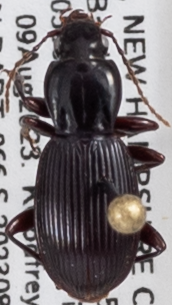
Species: Pterostichus tristis
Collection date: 2023-08-09
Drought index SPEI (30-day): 1.642
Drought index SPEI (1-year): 1.69
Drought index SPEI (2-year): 0.484